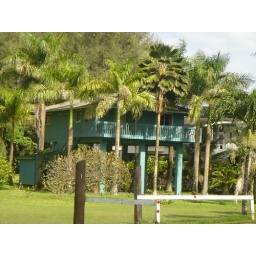
No need for curtains in that house